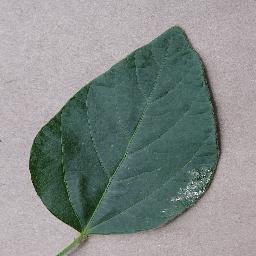
Label: Soybean___healthy